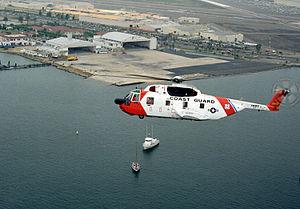
U.S. Coast Guard Air Station San Diego est une base aérienne de la garde côtière basée à San Diego, Californie, États-Unis, en face de l'aéroport international de San Diego. CGAS San Diego exploite trois hélicoptères MH-60T Jayhawk.